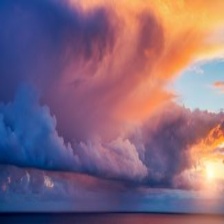
Cloud type: Cirrostratus